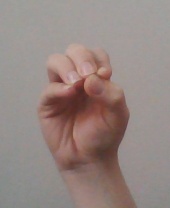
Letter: ha